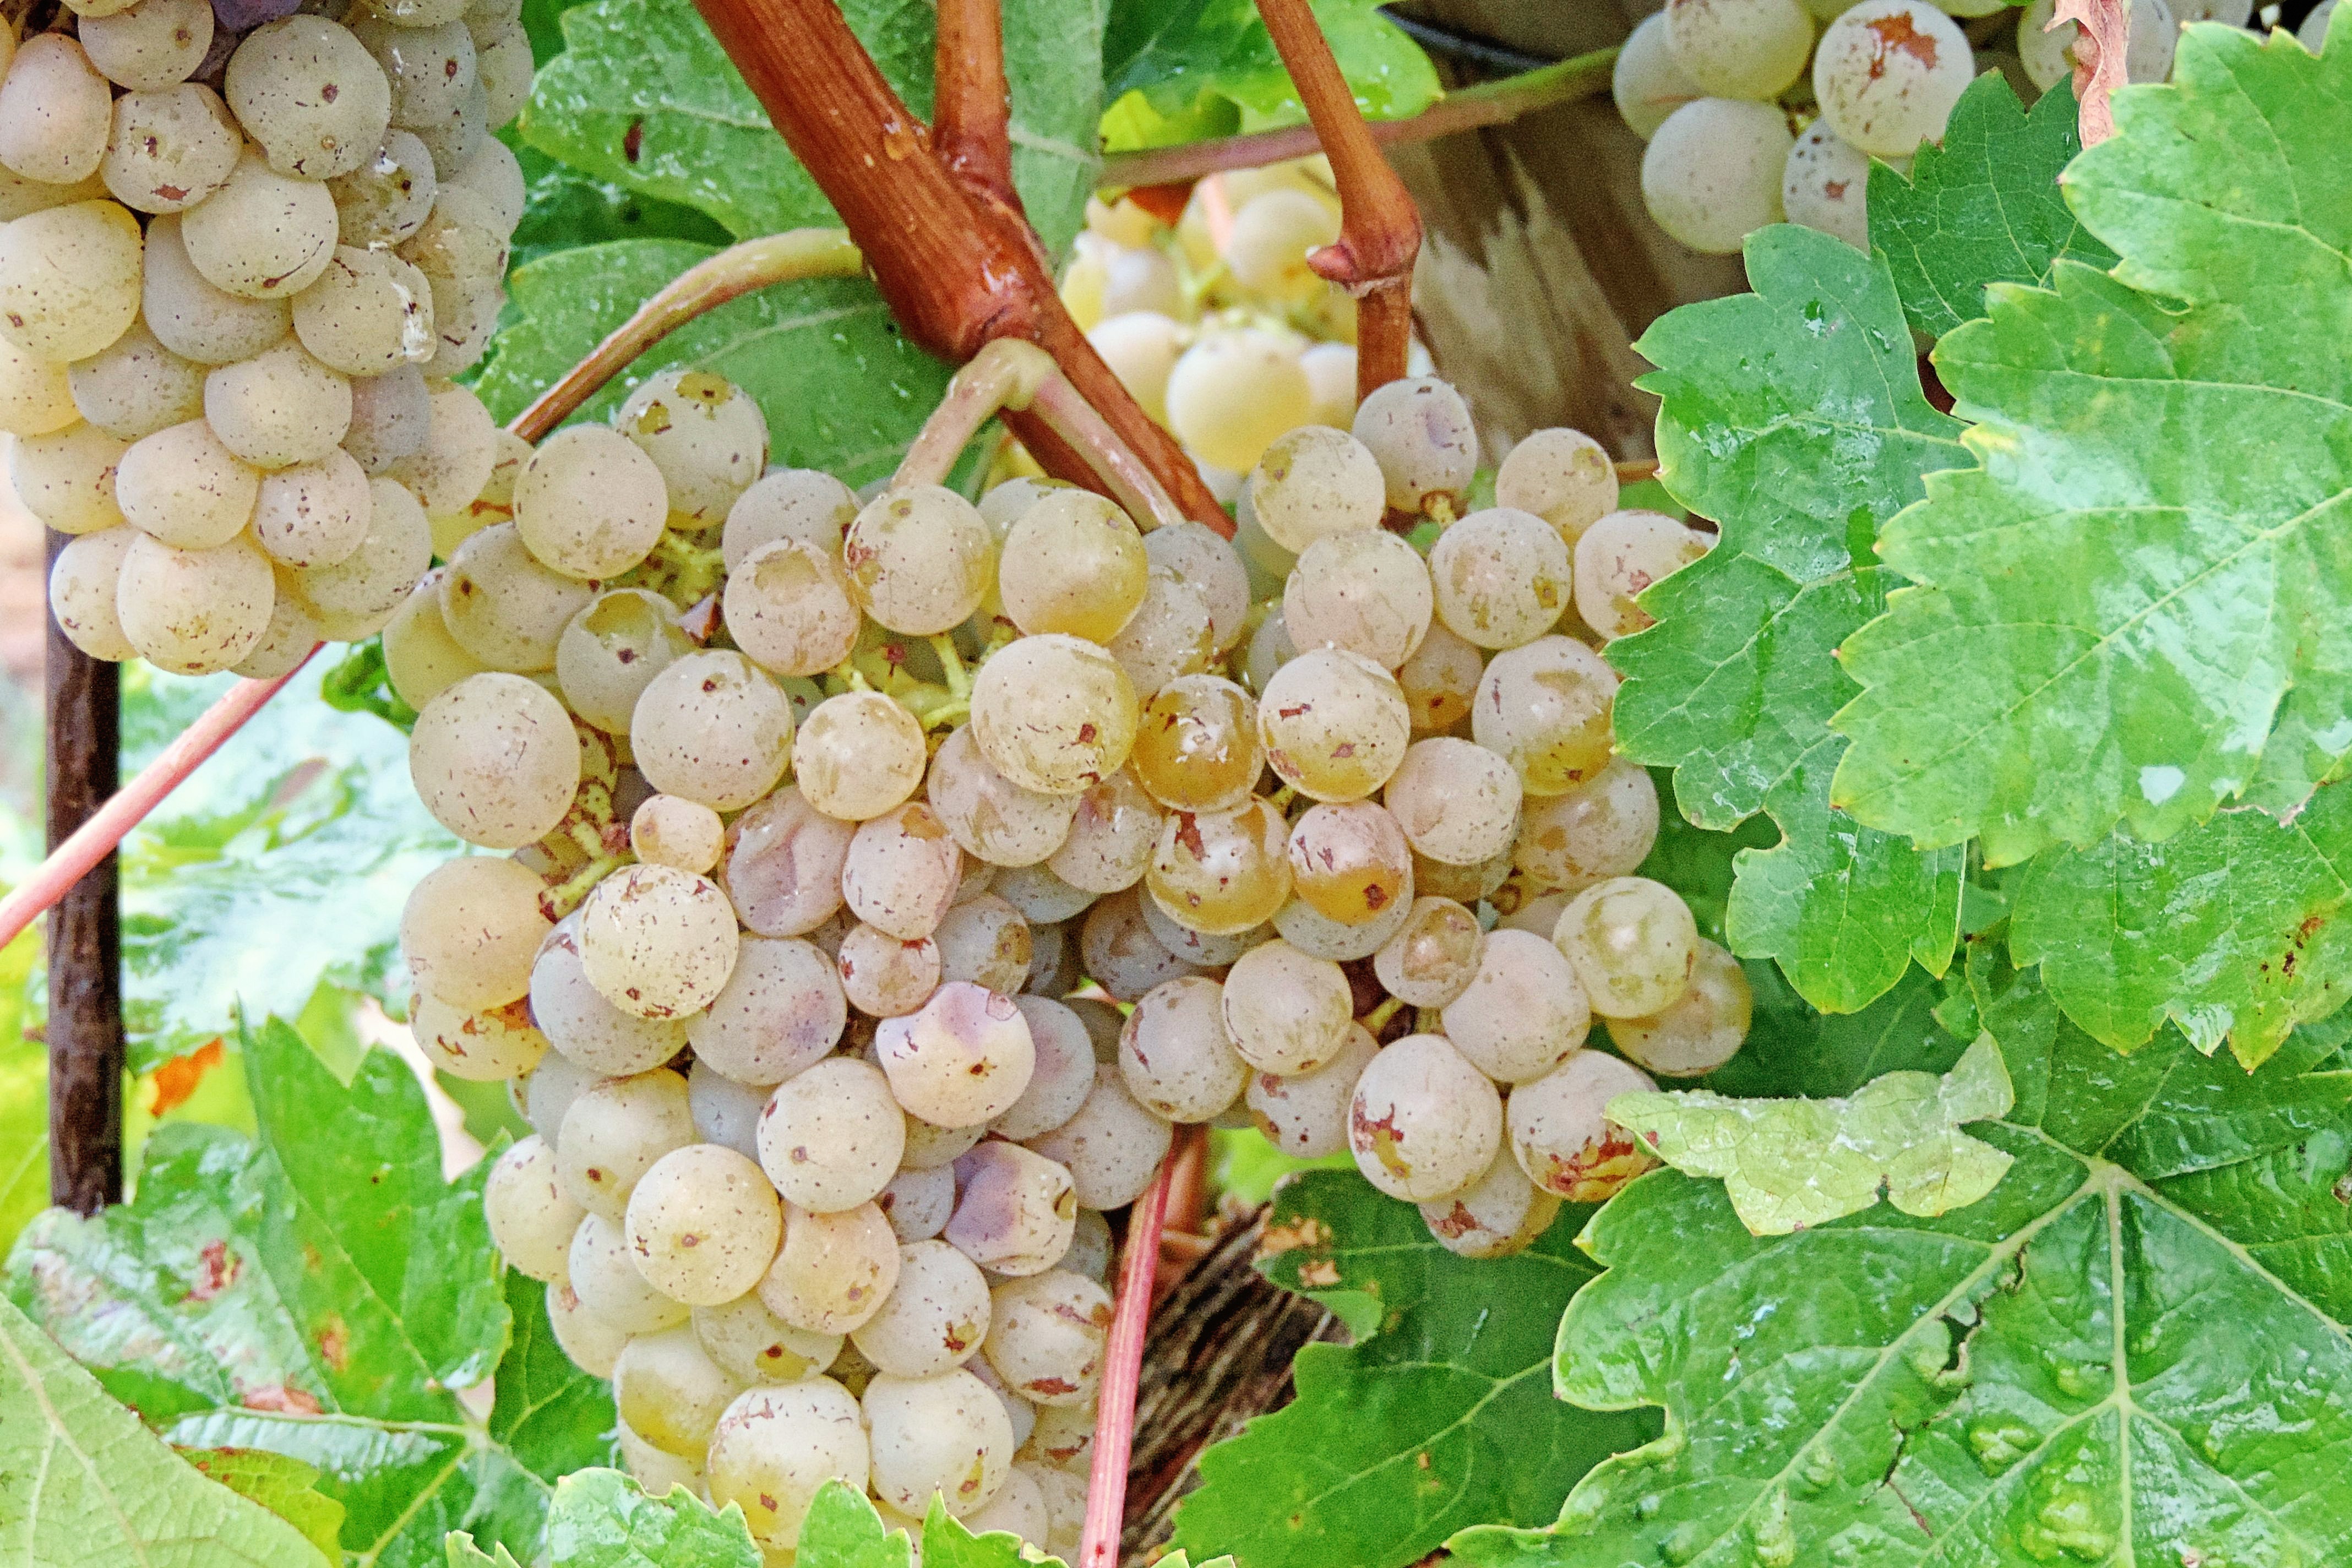
plant, grape, fruit, flower, raindrop, food, green, produce, agriculture, drip, shrub, grapes, winegrowing, rebstock, flowering plant, vitis, green grapes, beady, sultana, land plant, grapevine family, zante currant